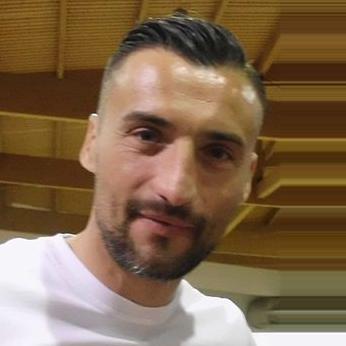
Age: 34